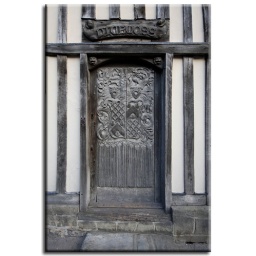
This is detail of one of the doors from the house below in Otford, Kent.